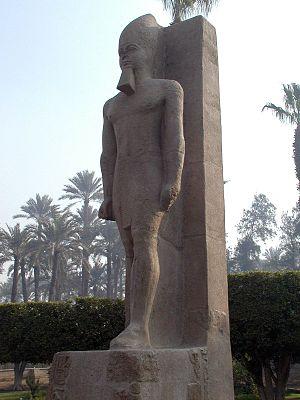
Memphis était la capitale du premier nome de Basse-Égypte, le nome de la Muraille blanche. Ses vestiges se situent près des villes de Mit-Rahineh et d'Helwan, au sud du Caire.